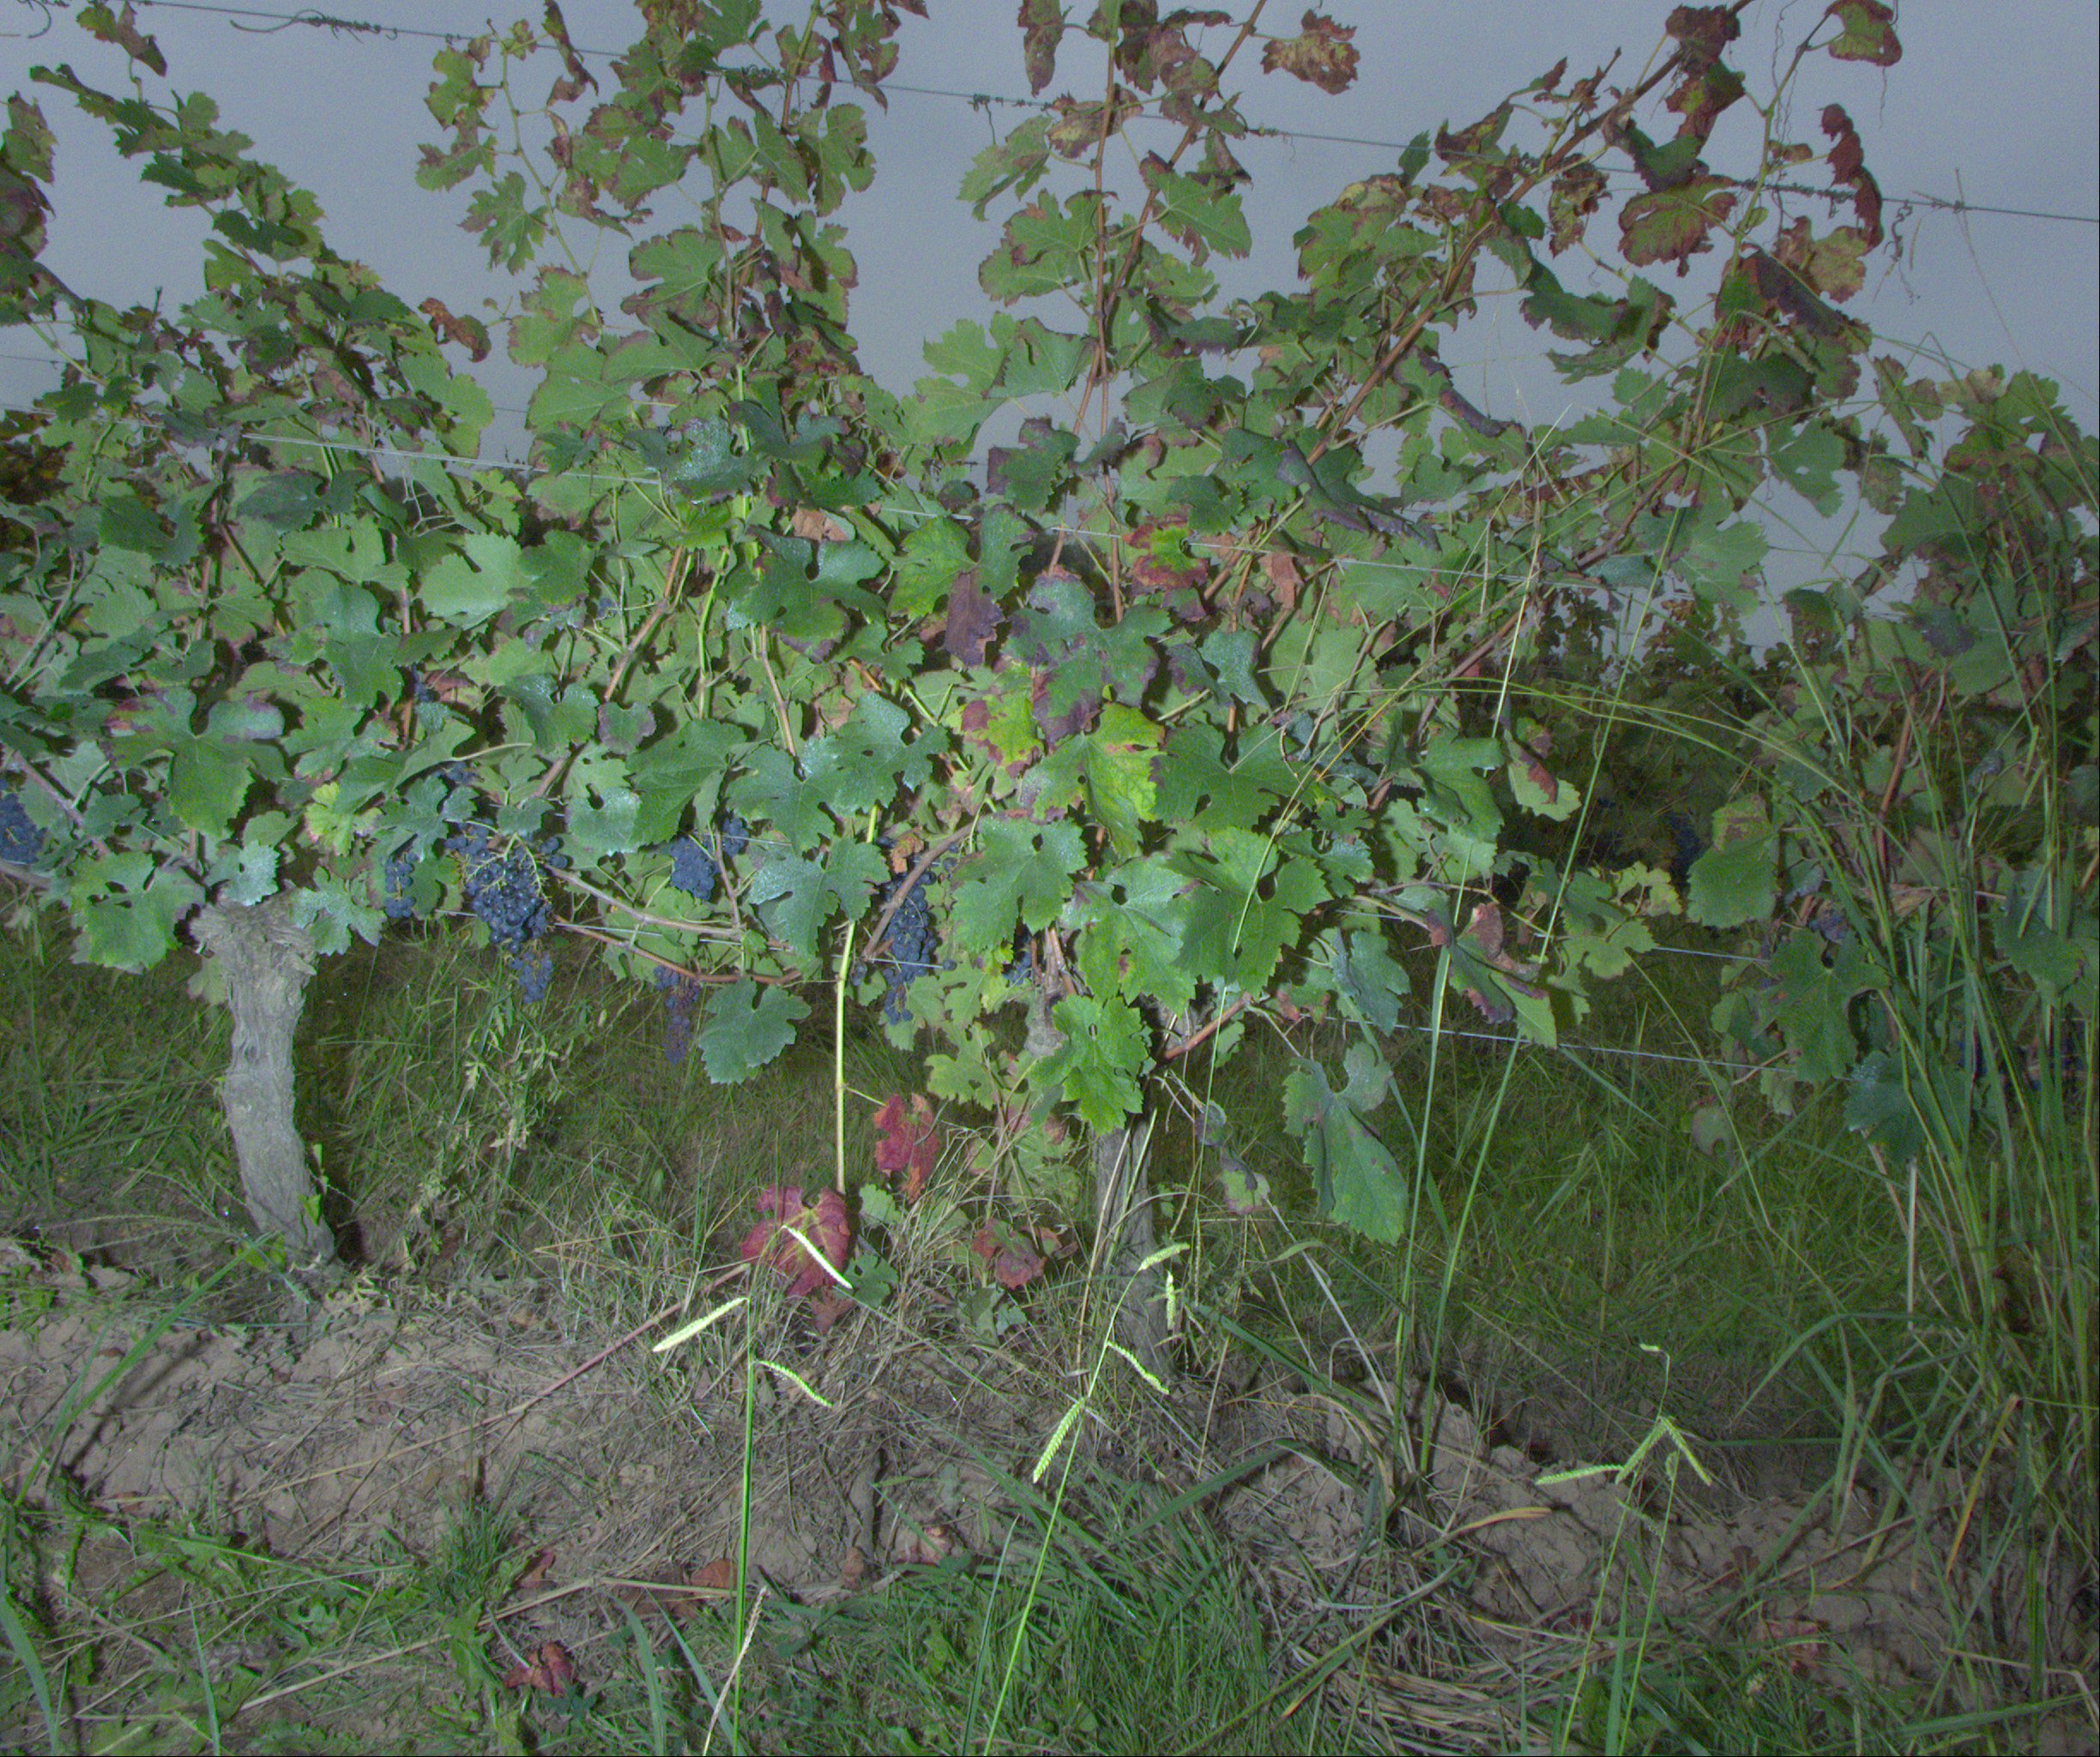
Grape variety: merlot
Disease: confounding disease (conf+)